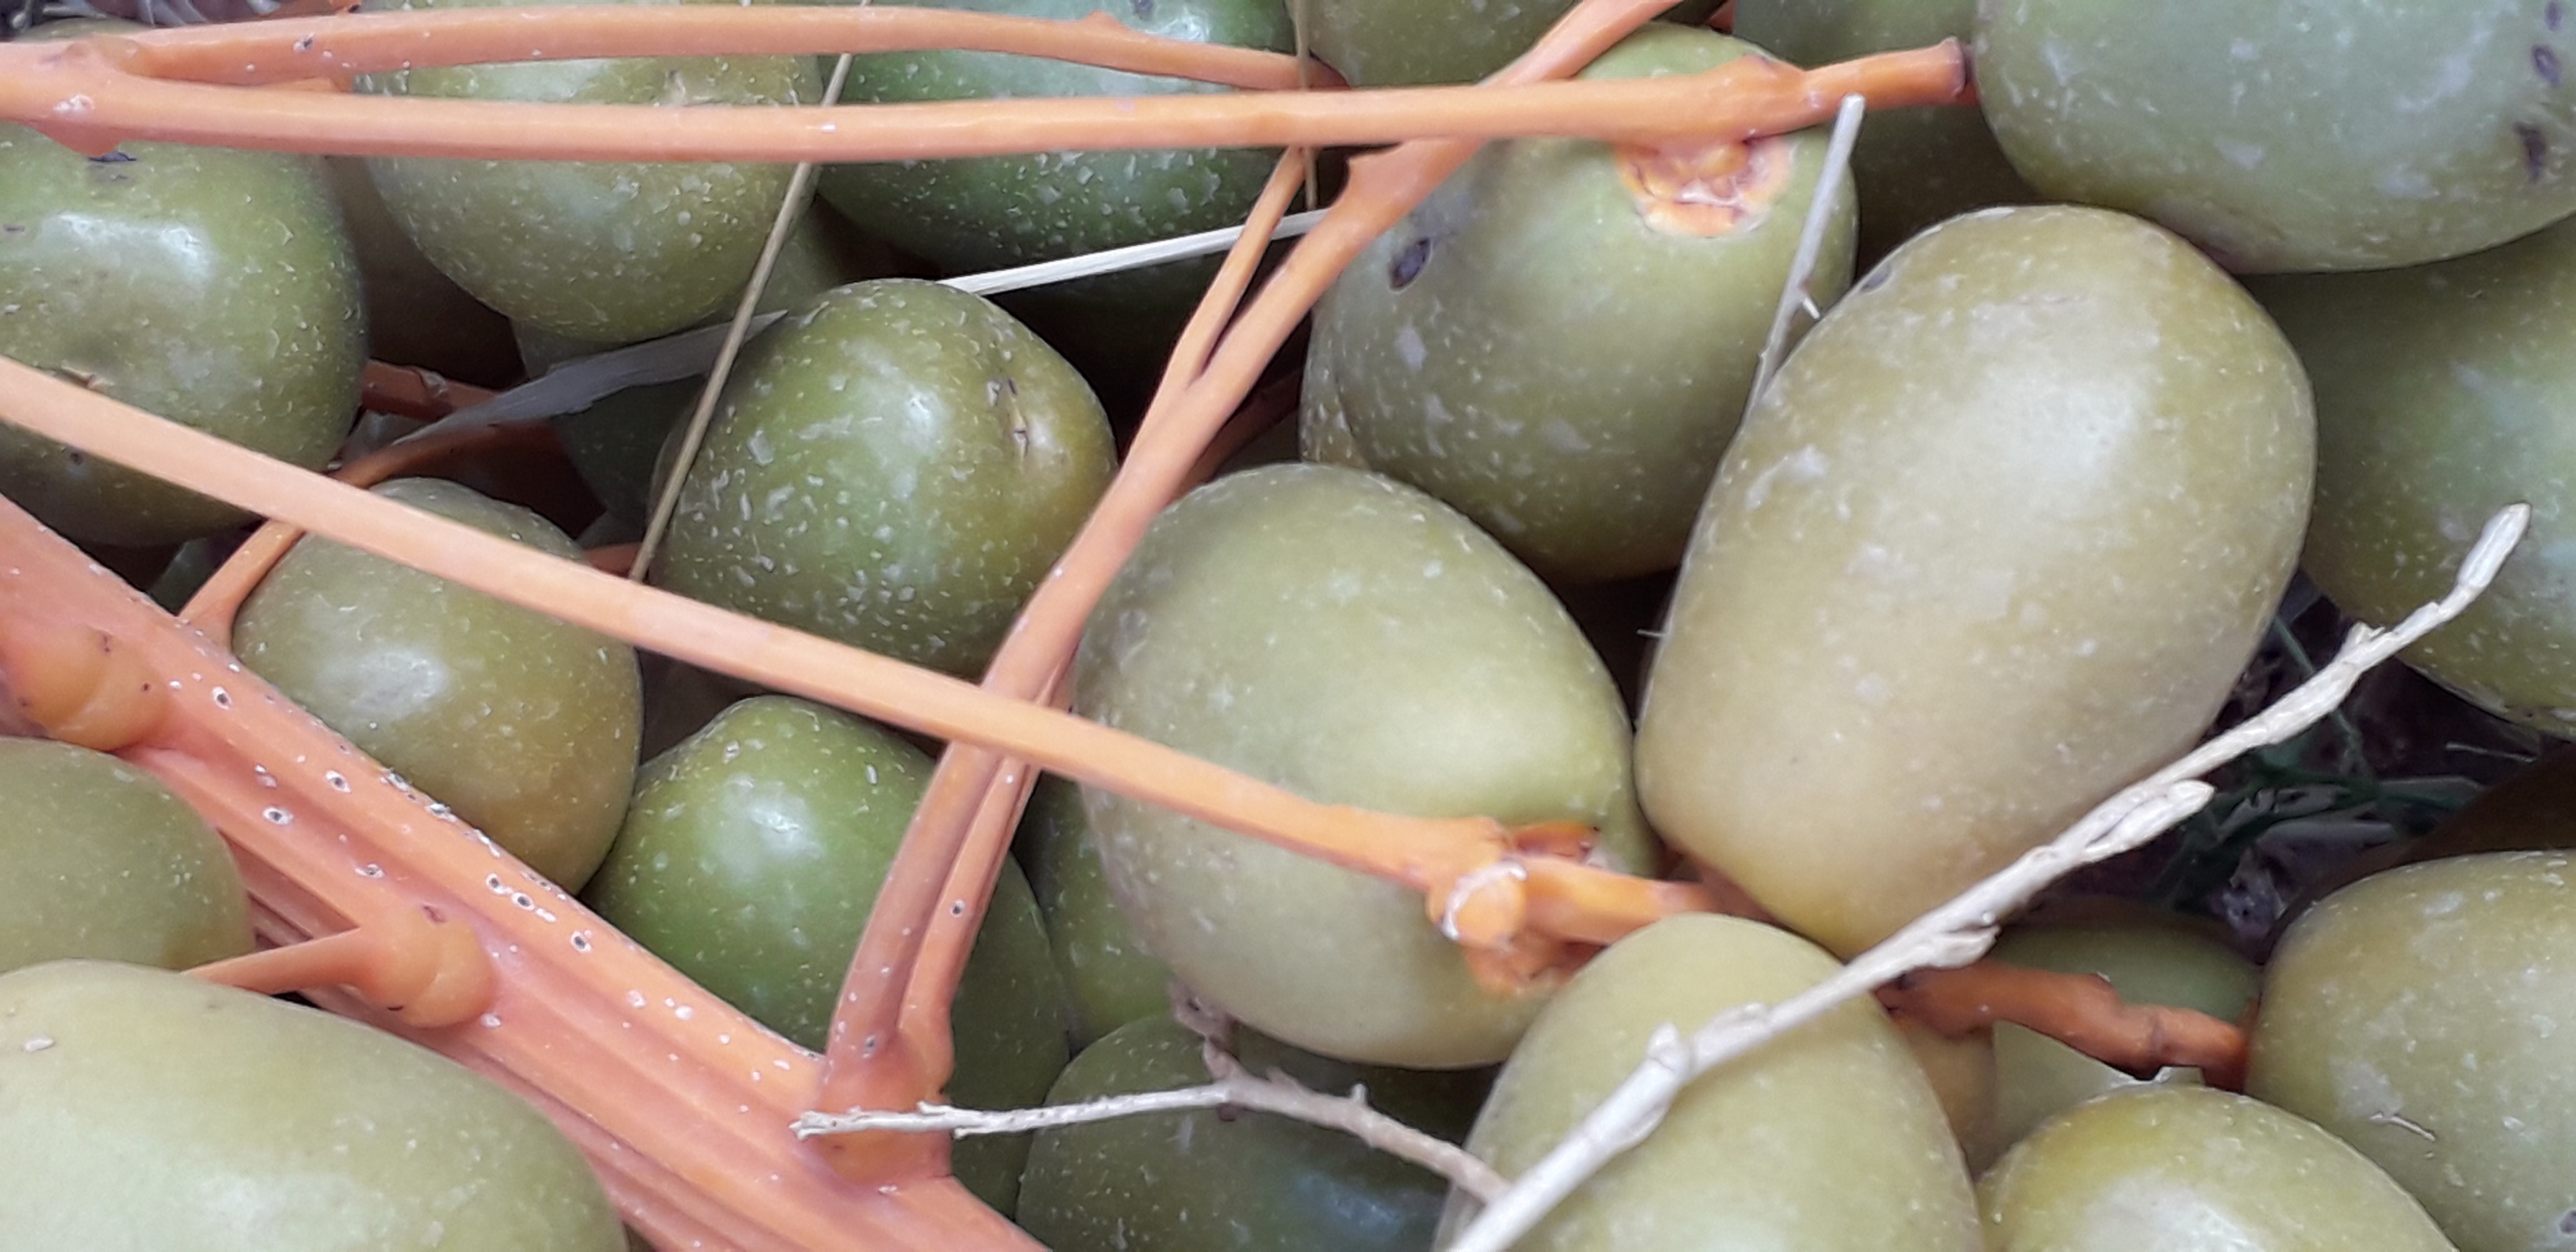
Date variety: Boufagous